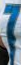
Number: 7